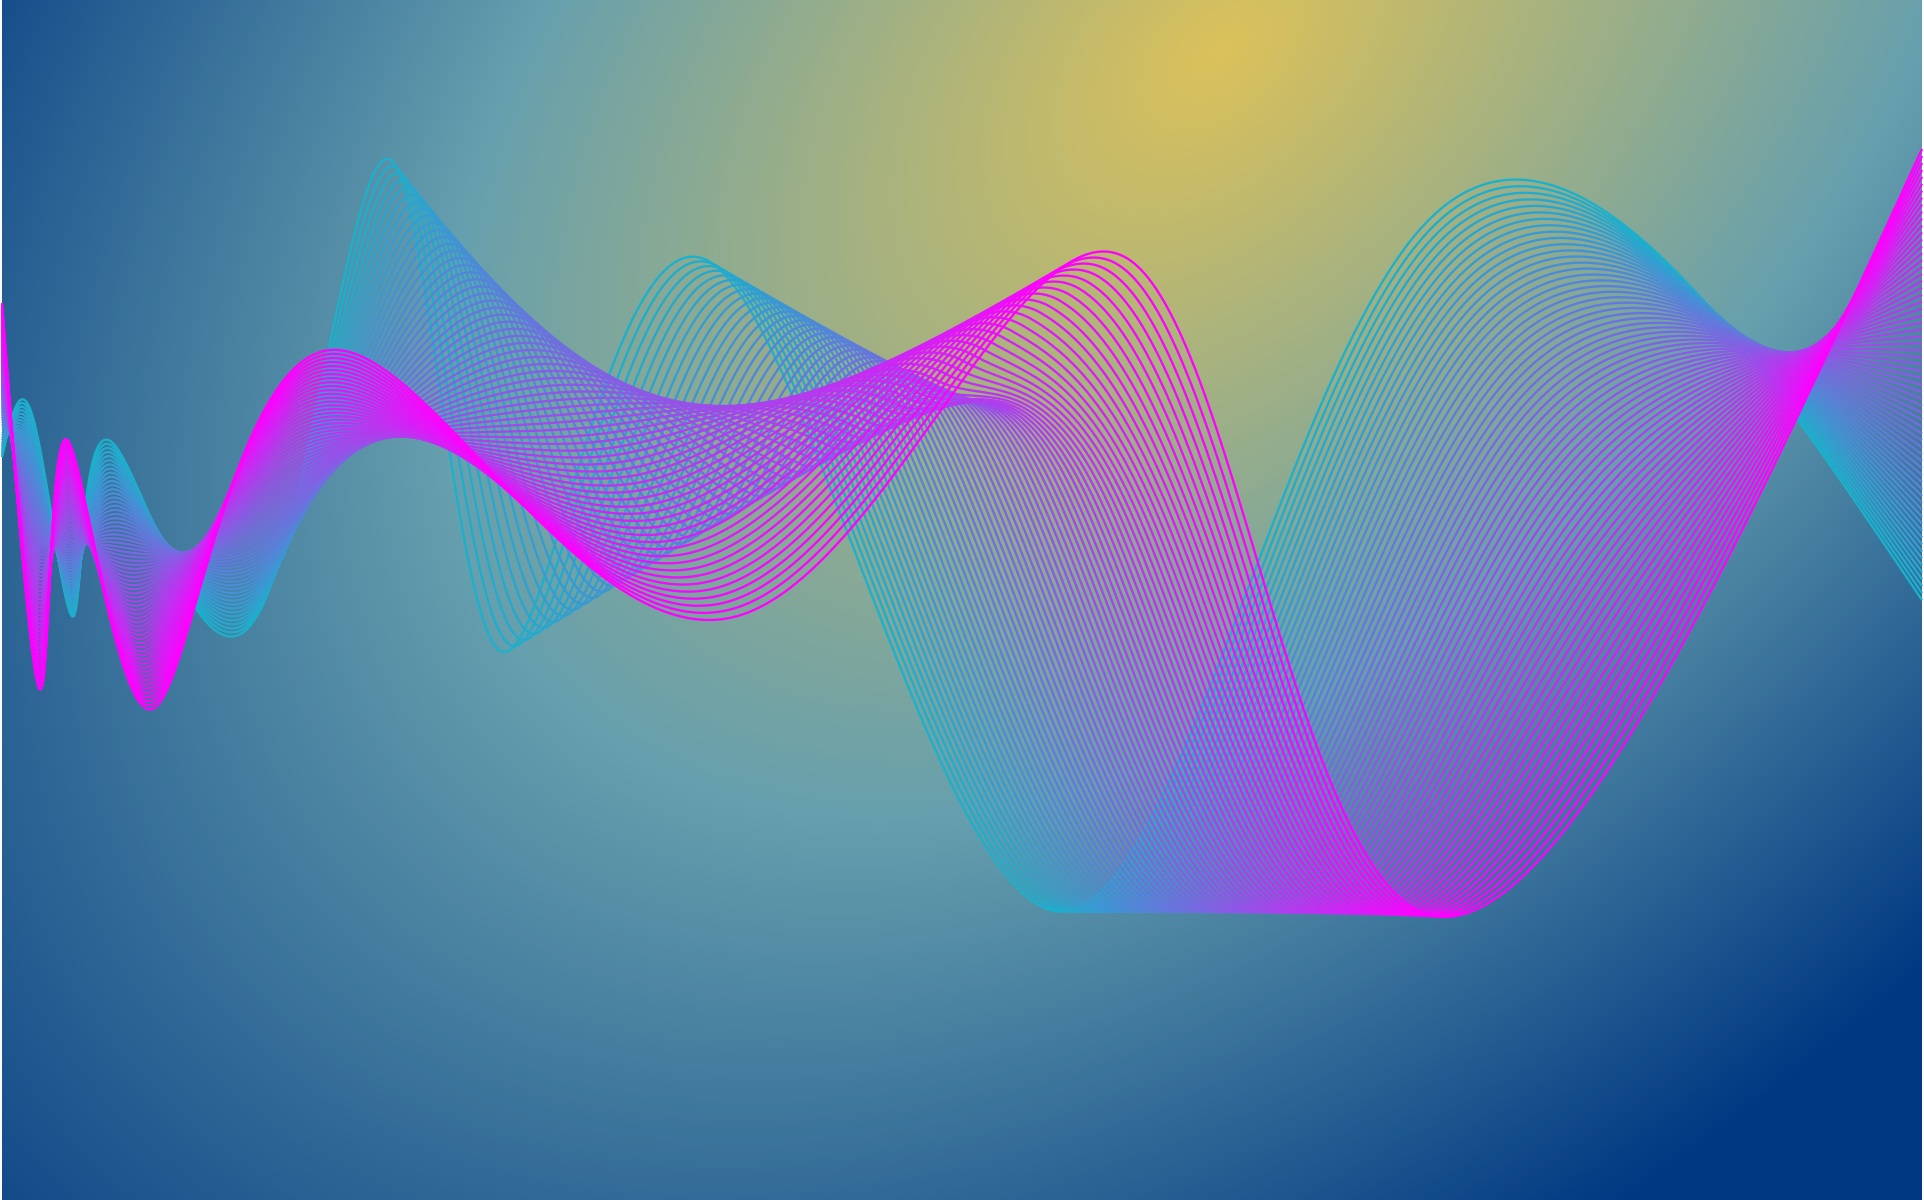
wing, technology, wave, petal, line, color, communication, signal, blue, circle, font, illustration, text, connection, shape, screenshot, frequency, computer wallpaper